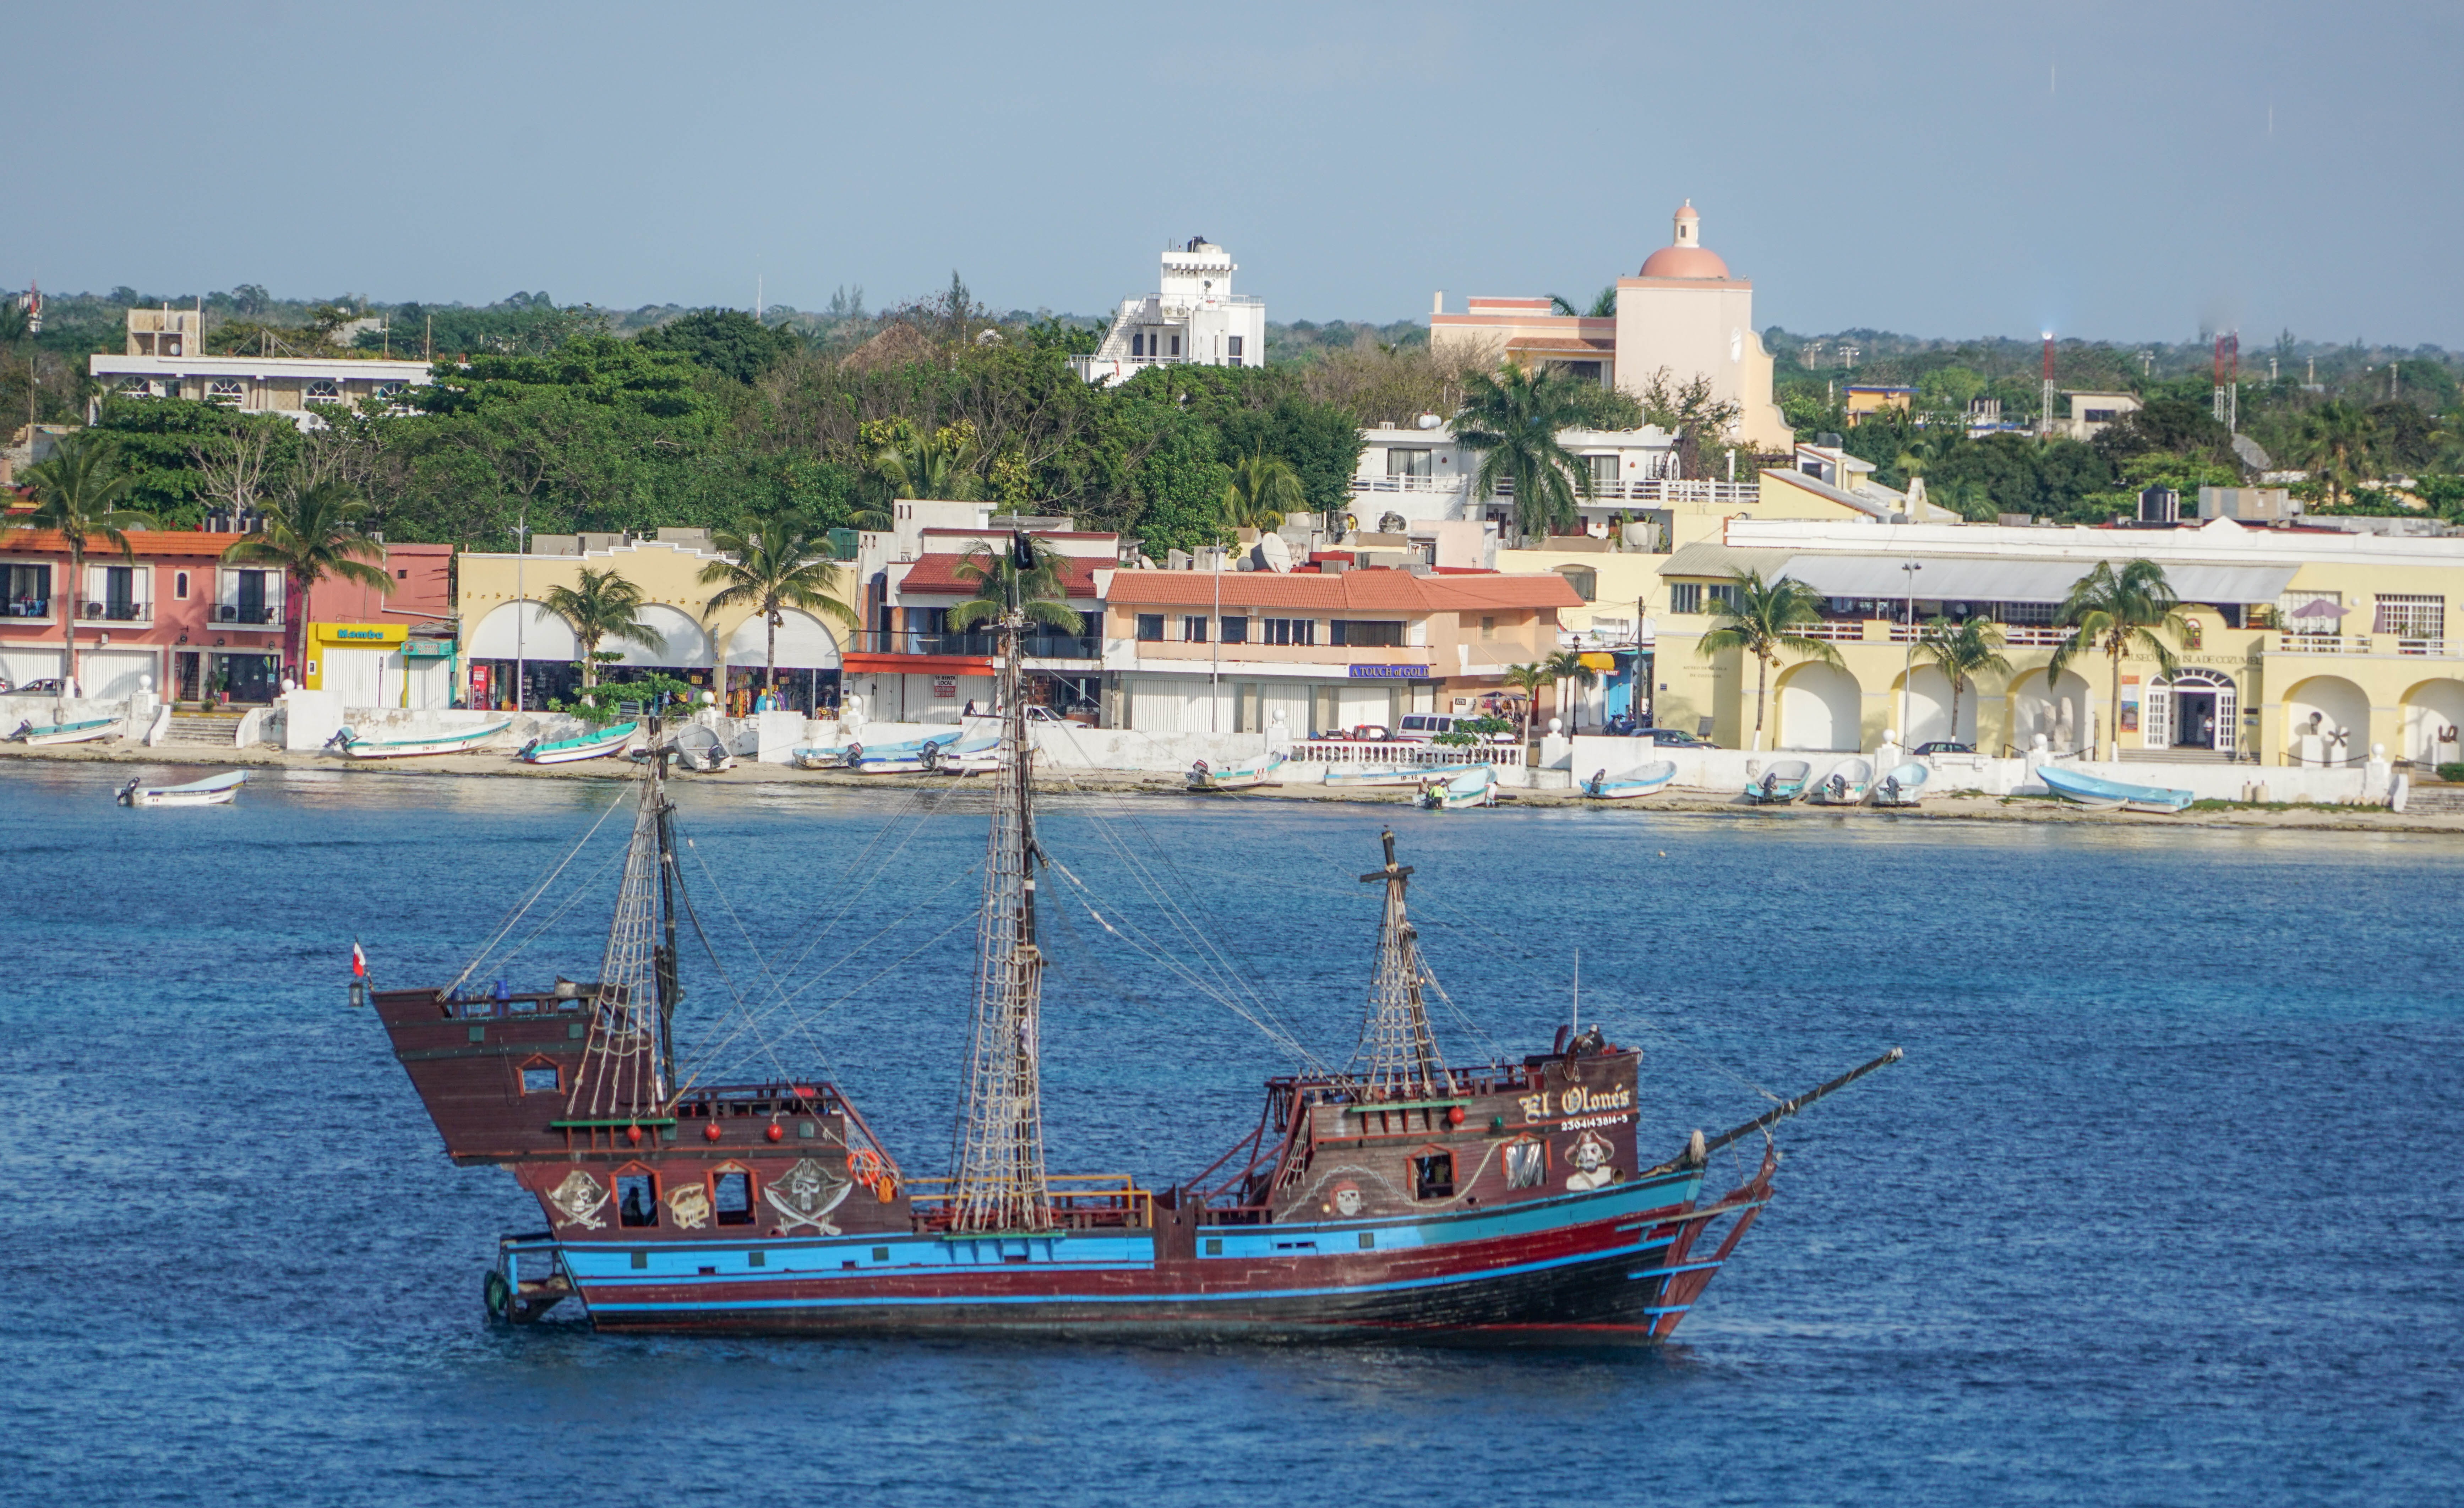
sea, water, ocean, sky, boat, adventure, ship, travel, seaside, vessel, vehicle, seascape, holiday, harbor, outdoors, nautical, luxury, watercraft, fishing vessel